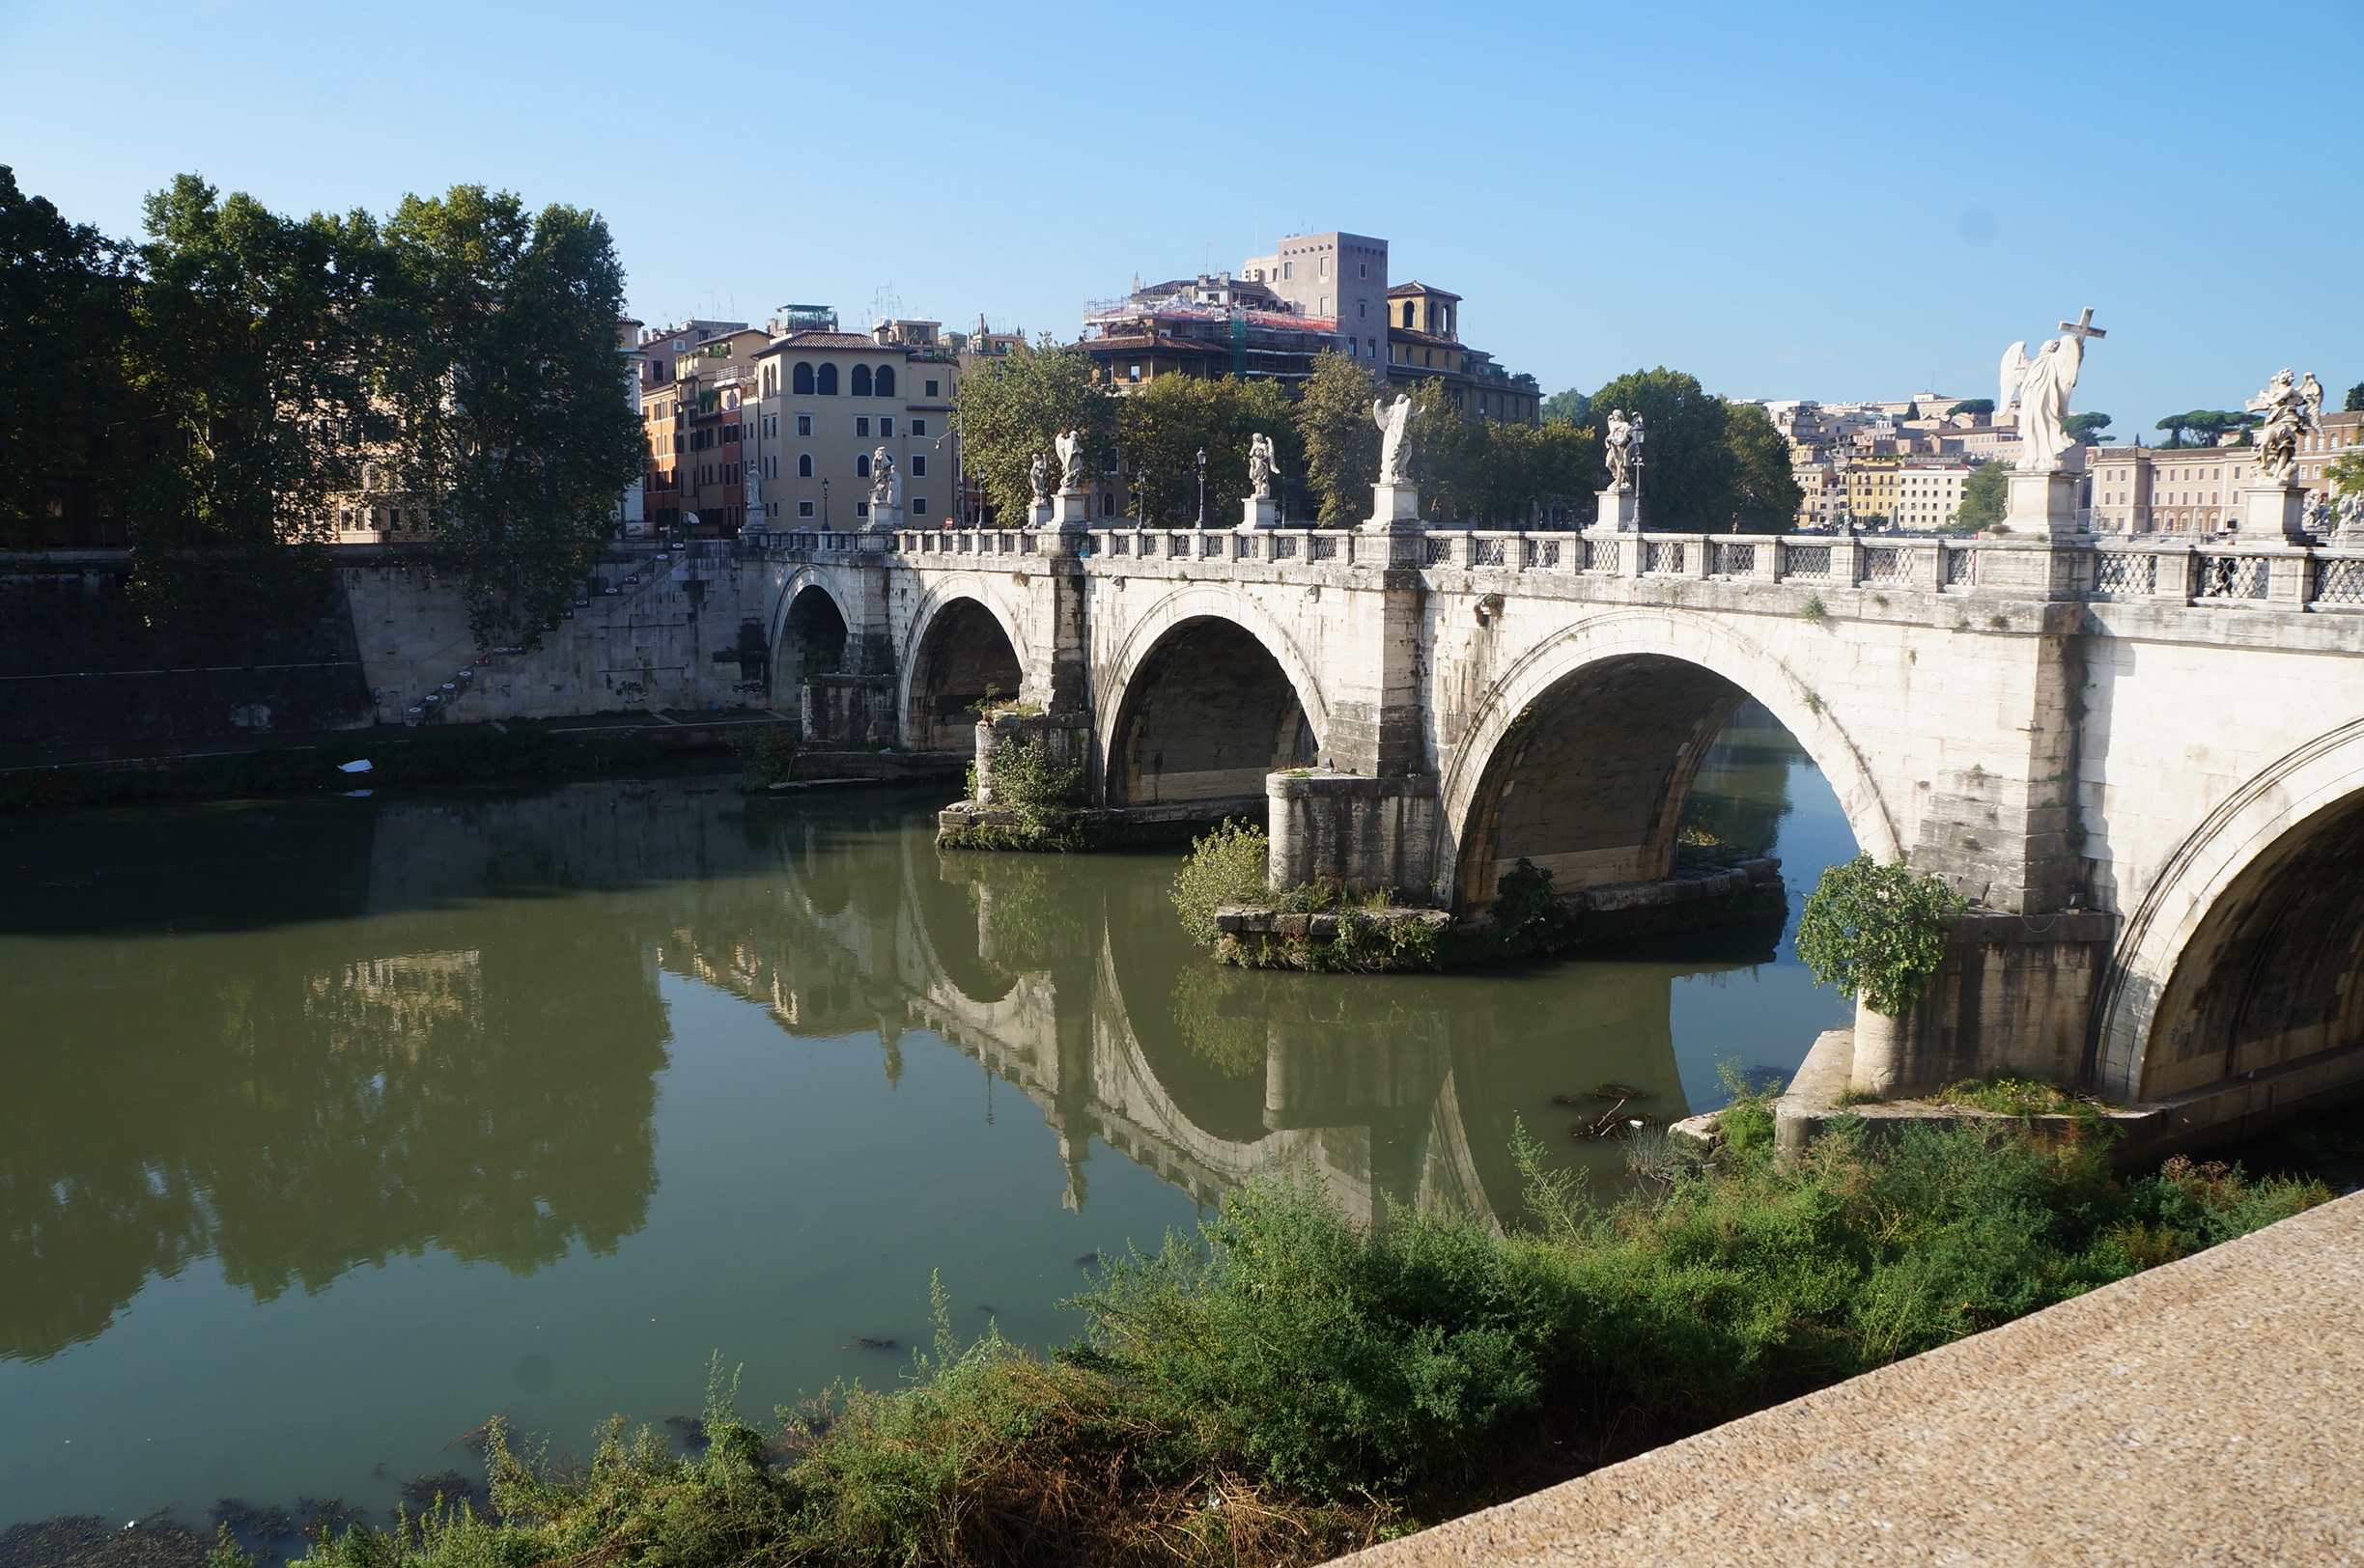
water, bridge, river, canal, europe, landmark, italy, tourism, waterway, italian, moat, arch bridge